City Night Line

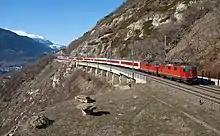
Former City Night Line train from Amsterdam and Hamburg shortly before arriving at the winter terminus of Brig, Switzerland

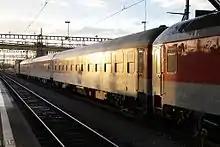
Former City Night Line "Canopus" to Prague in Zürich, Switzerland

The aim of the City Night Line network was to supplement the European long-distance network on long routes. Journey times of six hours or more were shifted to night-time slots so that passengers can sleep as they travel without losing unnecessary time.